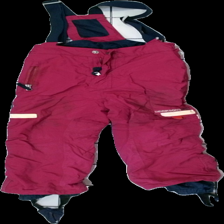
View: front
Type: Winter trousers
Category: Children
Brand: Didriksons
Colors: Pink
Material: 88% Nylon 12% Cont?
Pattern: Logo print
Cut: Regular
Size: 110
Stains: Major
Price range: <50
Recommended usage: Export